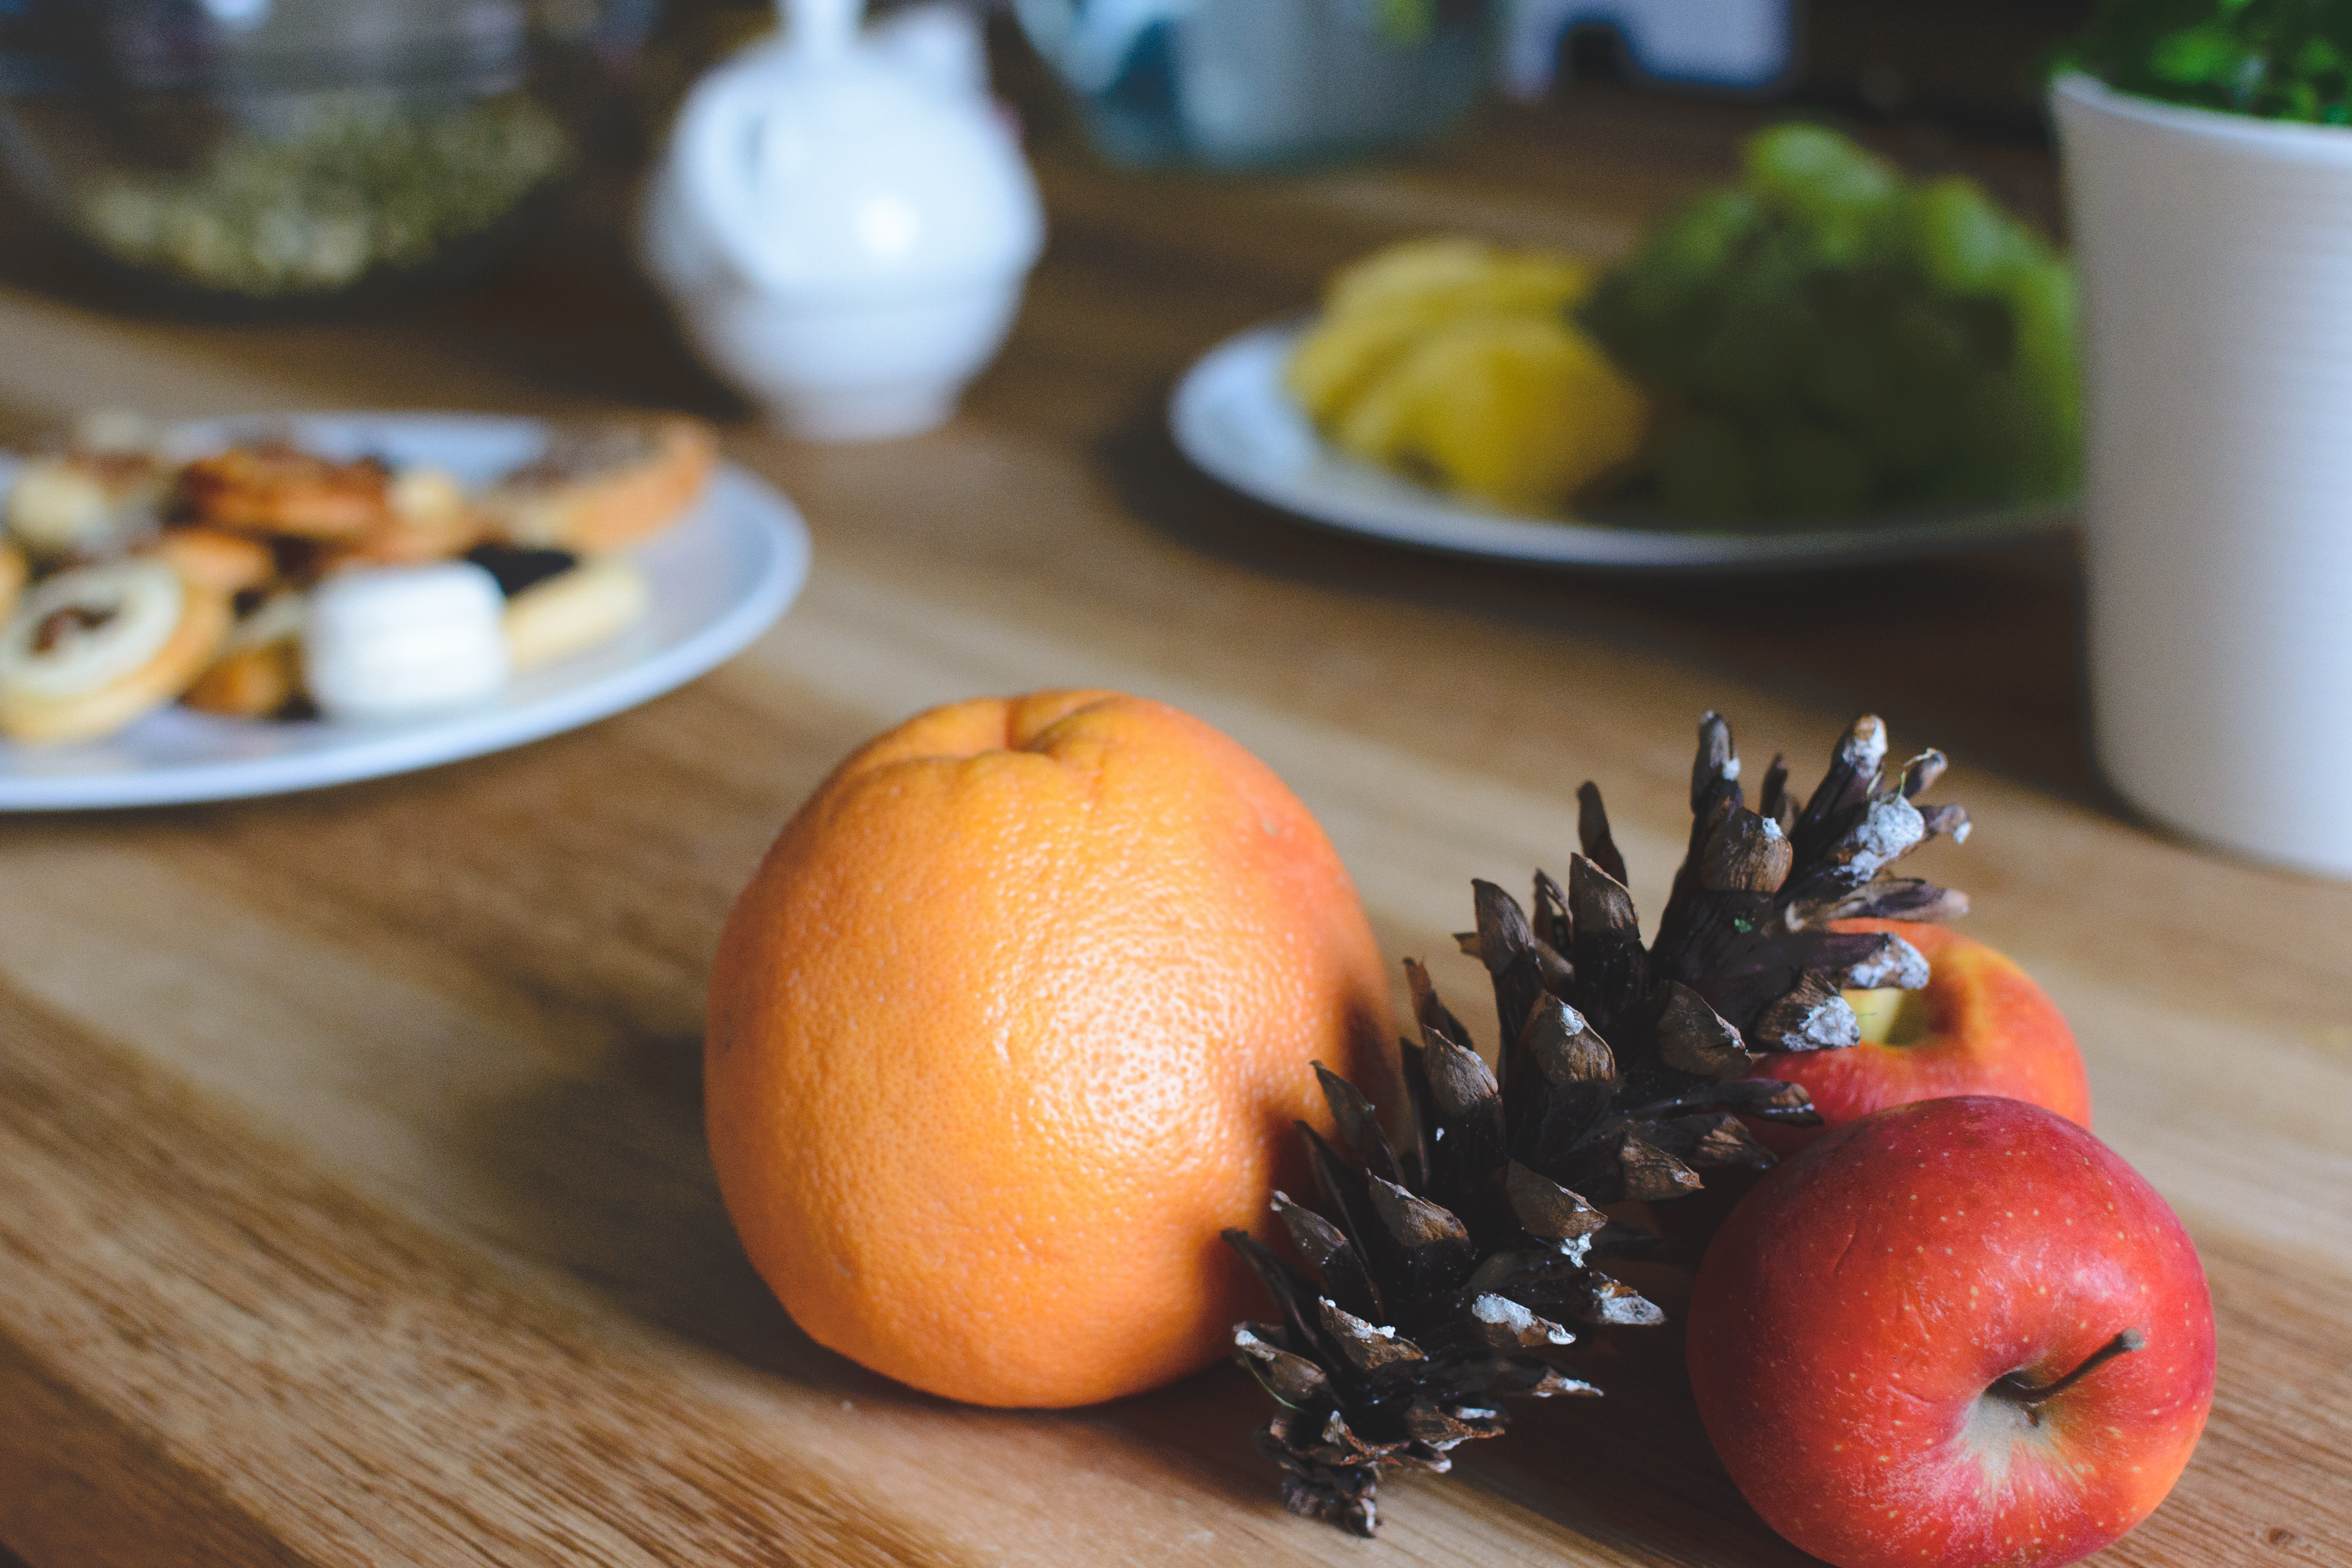
food, fruit, clementine, vegetarian food, natural foods, plant, cuisine, orange, produce, ingredient, grapefruit, superfood, dish, recipe, citrus, apple, tangerine, table, accessory fruit, still life, brunch, still life photography